Roppenheim

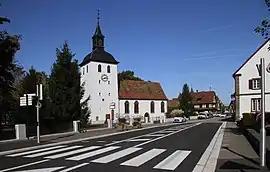
Protestant church

Roppenheim is a commune in the Bas-Rhin department, in the cultural region of Alsace, administrative region of Grand Est, northeastern France.